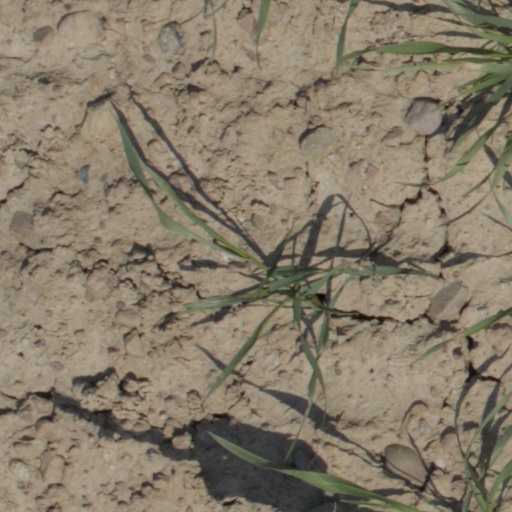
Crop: wheat